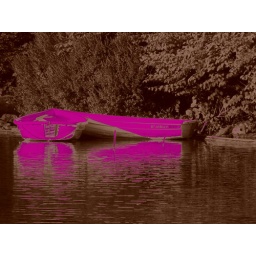
These boats are on the lake in Leazes Park . I have added the pink with the paintshop kit I bought yesterday.